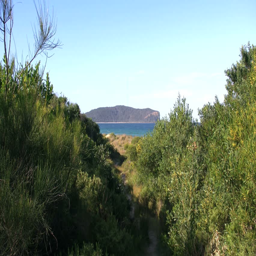
a view through shrubs and across a by toward a distant headland